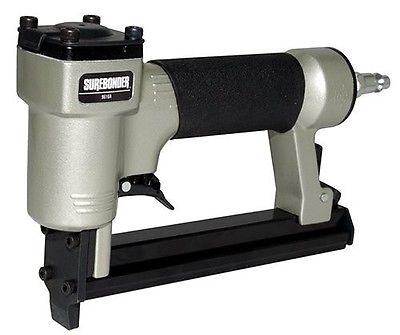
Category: stapler